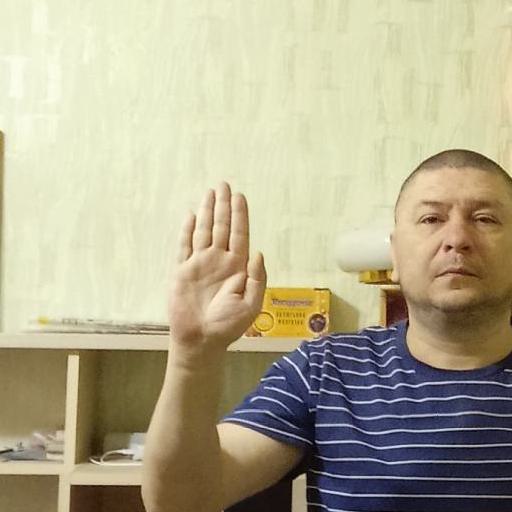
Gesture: stop